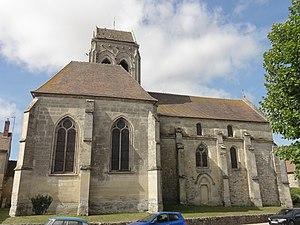
Église Sainte-Marie-Madeleine du Bellay-en-Vexin (voir titre).
L'église Sainte-Marie-Madeleine est une église catholique paroissiale située au Bellay-en-Vexin, en France. De plan cruciforme, elle se compose d'une nef-grange d'origine romane, mais maintes fois remaniée ; d'une base du clocher dont les quatre arcs-doubleaux conservent d'intéressants chapiteaux romans provenant de deux campagnes de construction différentes, alors que la voûte et ses colonnettes à chapiteaux datent seulement de la fin du XIIIᵉ siècle ; d'un croisillon sud gothique rayonnant ; d'une chapelle gothique flamboyante au nord ; et d'un petit chœur carré de la Renaissance. L'aspect extérieur, sobre et sévère, ne révèle pas la multiplicité des campagnes de construction, qui n'ont du reste que peu modifié le plan primitif. Par les deux portails, dont l'un est bouché, et par son clocher en bâtière richement décoré, l'église Sainte-Marie-Madeleine paraît avant tout comme un édifice de la période rayonnante, et les rares éléments romans ne sont visibles que depuis l'intérieur.